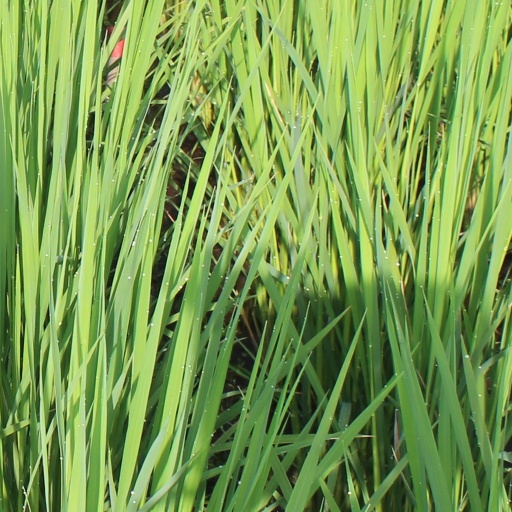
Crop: rice